Mehdi Ghayedi

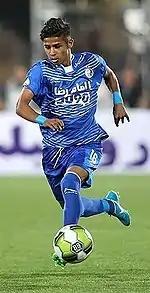
Ghayedi playing for Esteghlal in 2017

On 8 June 2017, Ghayedi signed a three-year contract with Esteghlal, upon signing for Esteghlal, he was given the number 16.